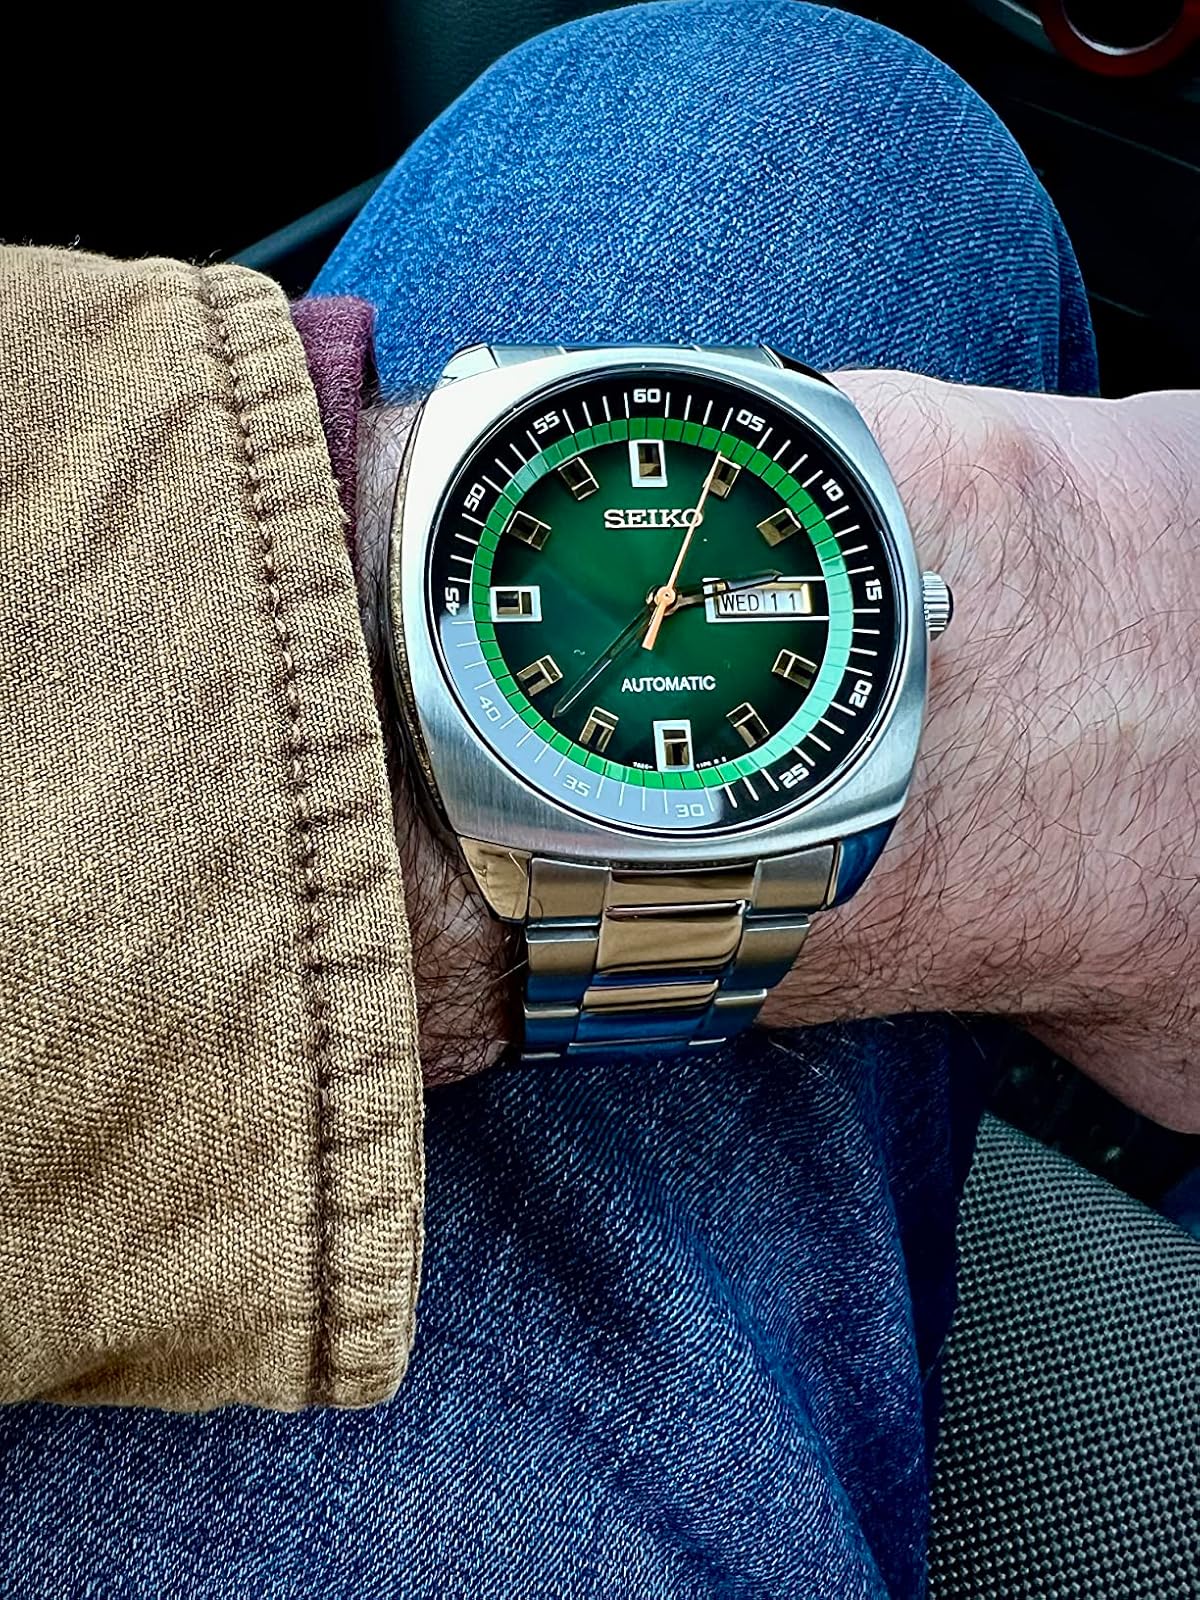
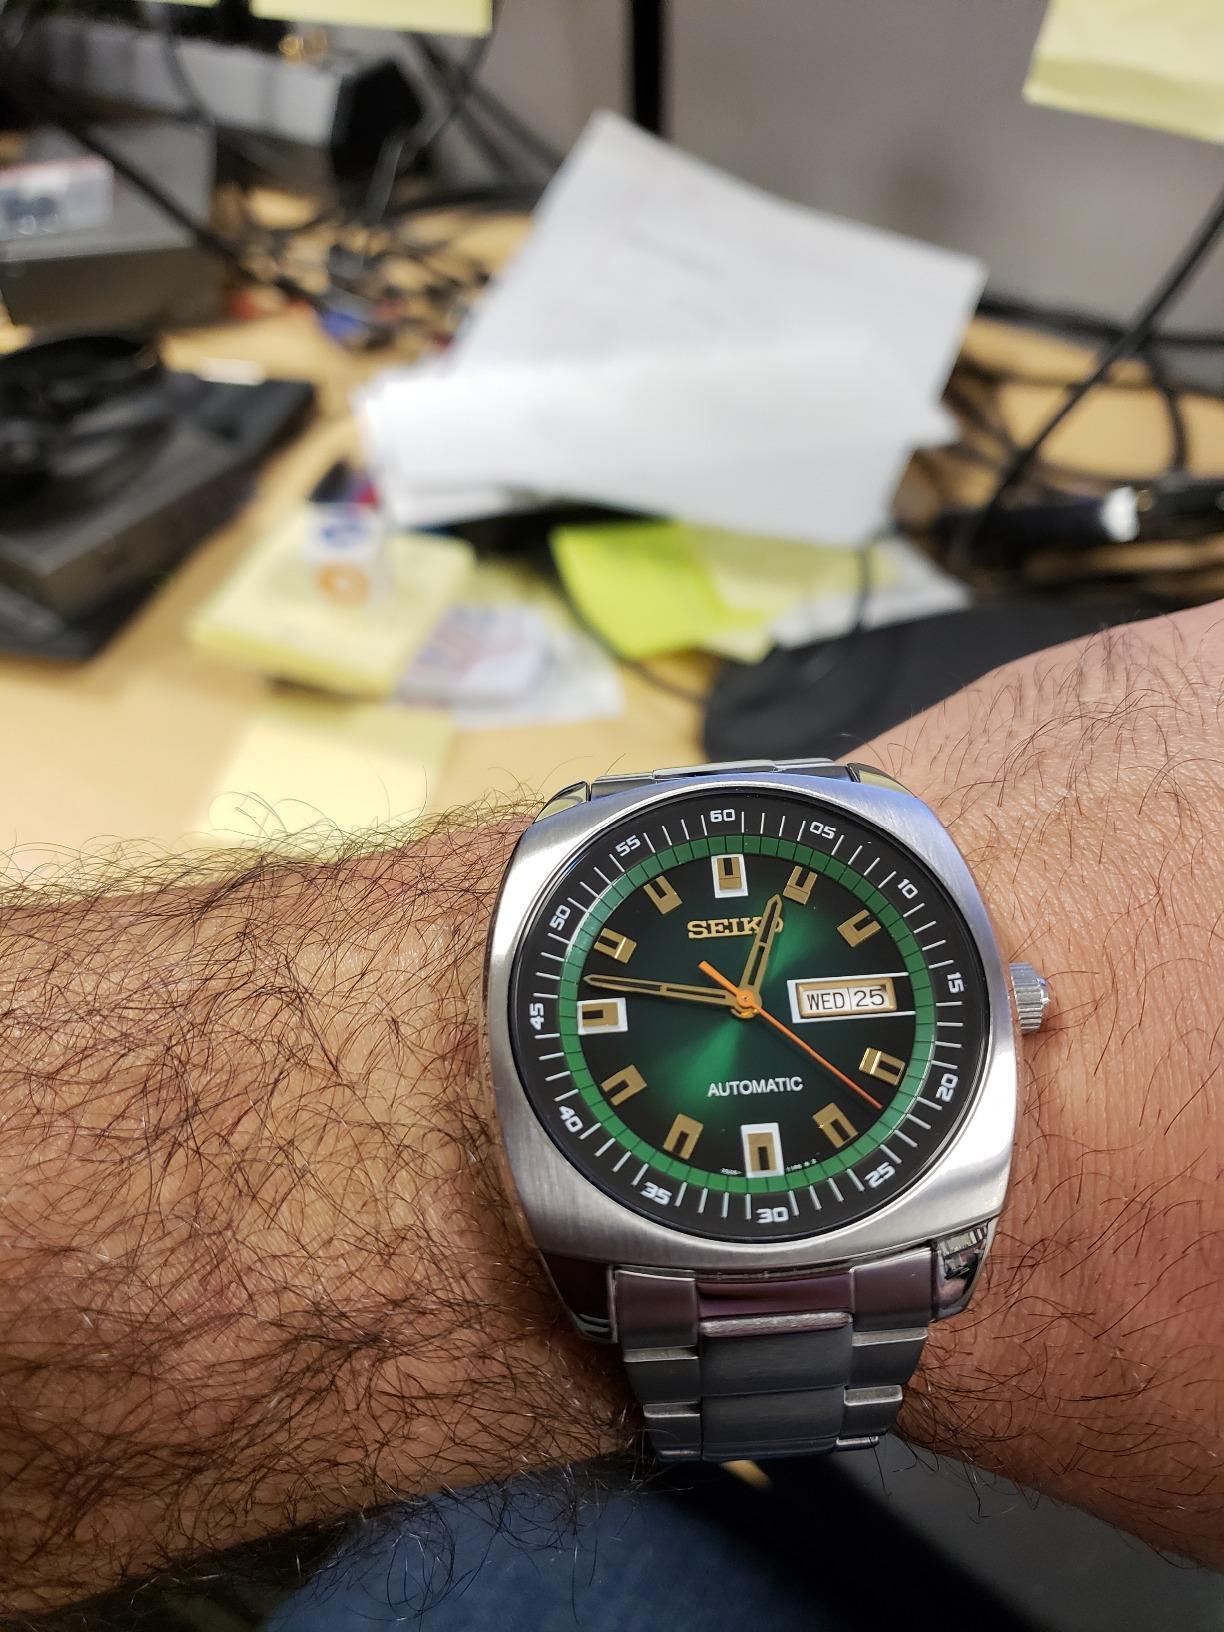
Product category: accessories_watch
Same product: yes